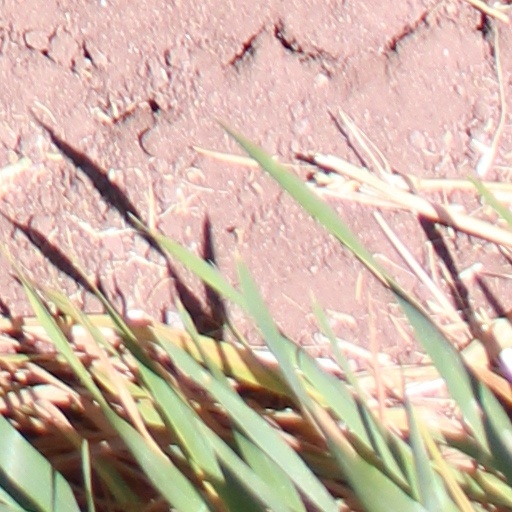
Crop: wheat